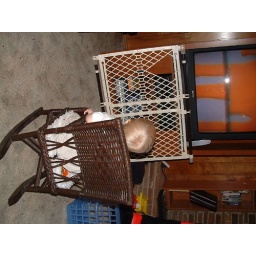
He looked so cute sitting in his chair and watching a video.